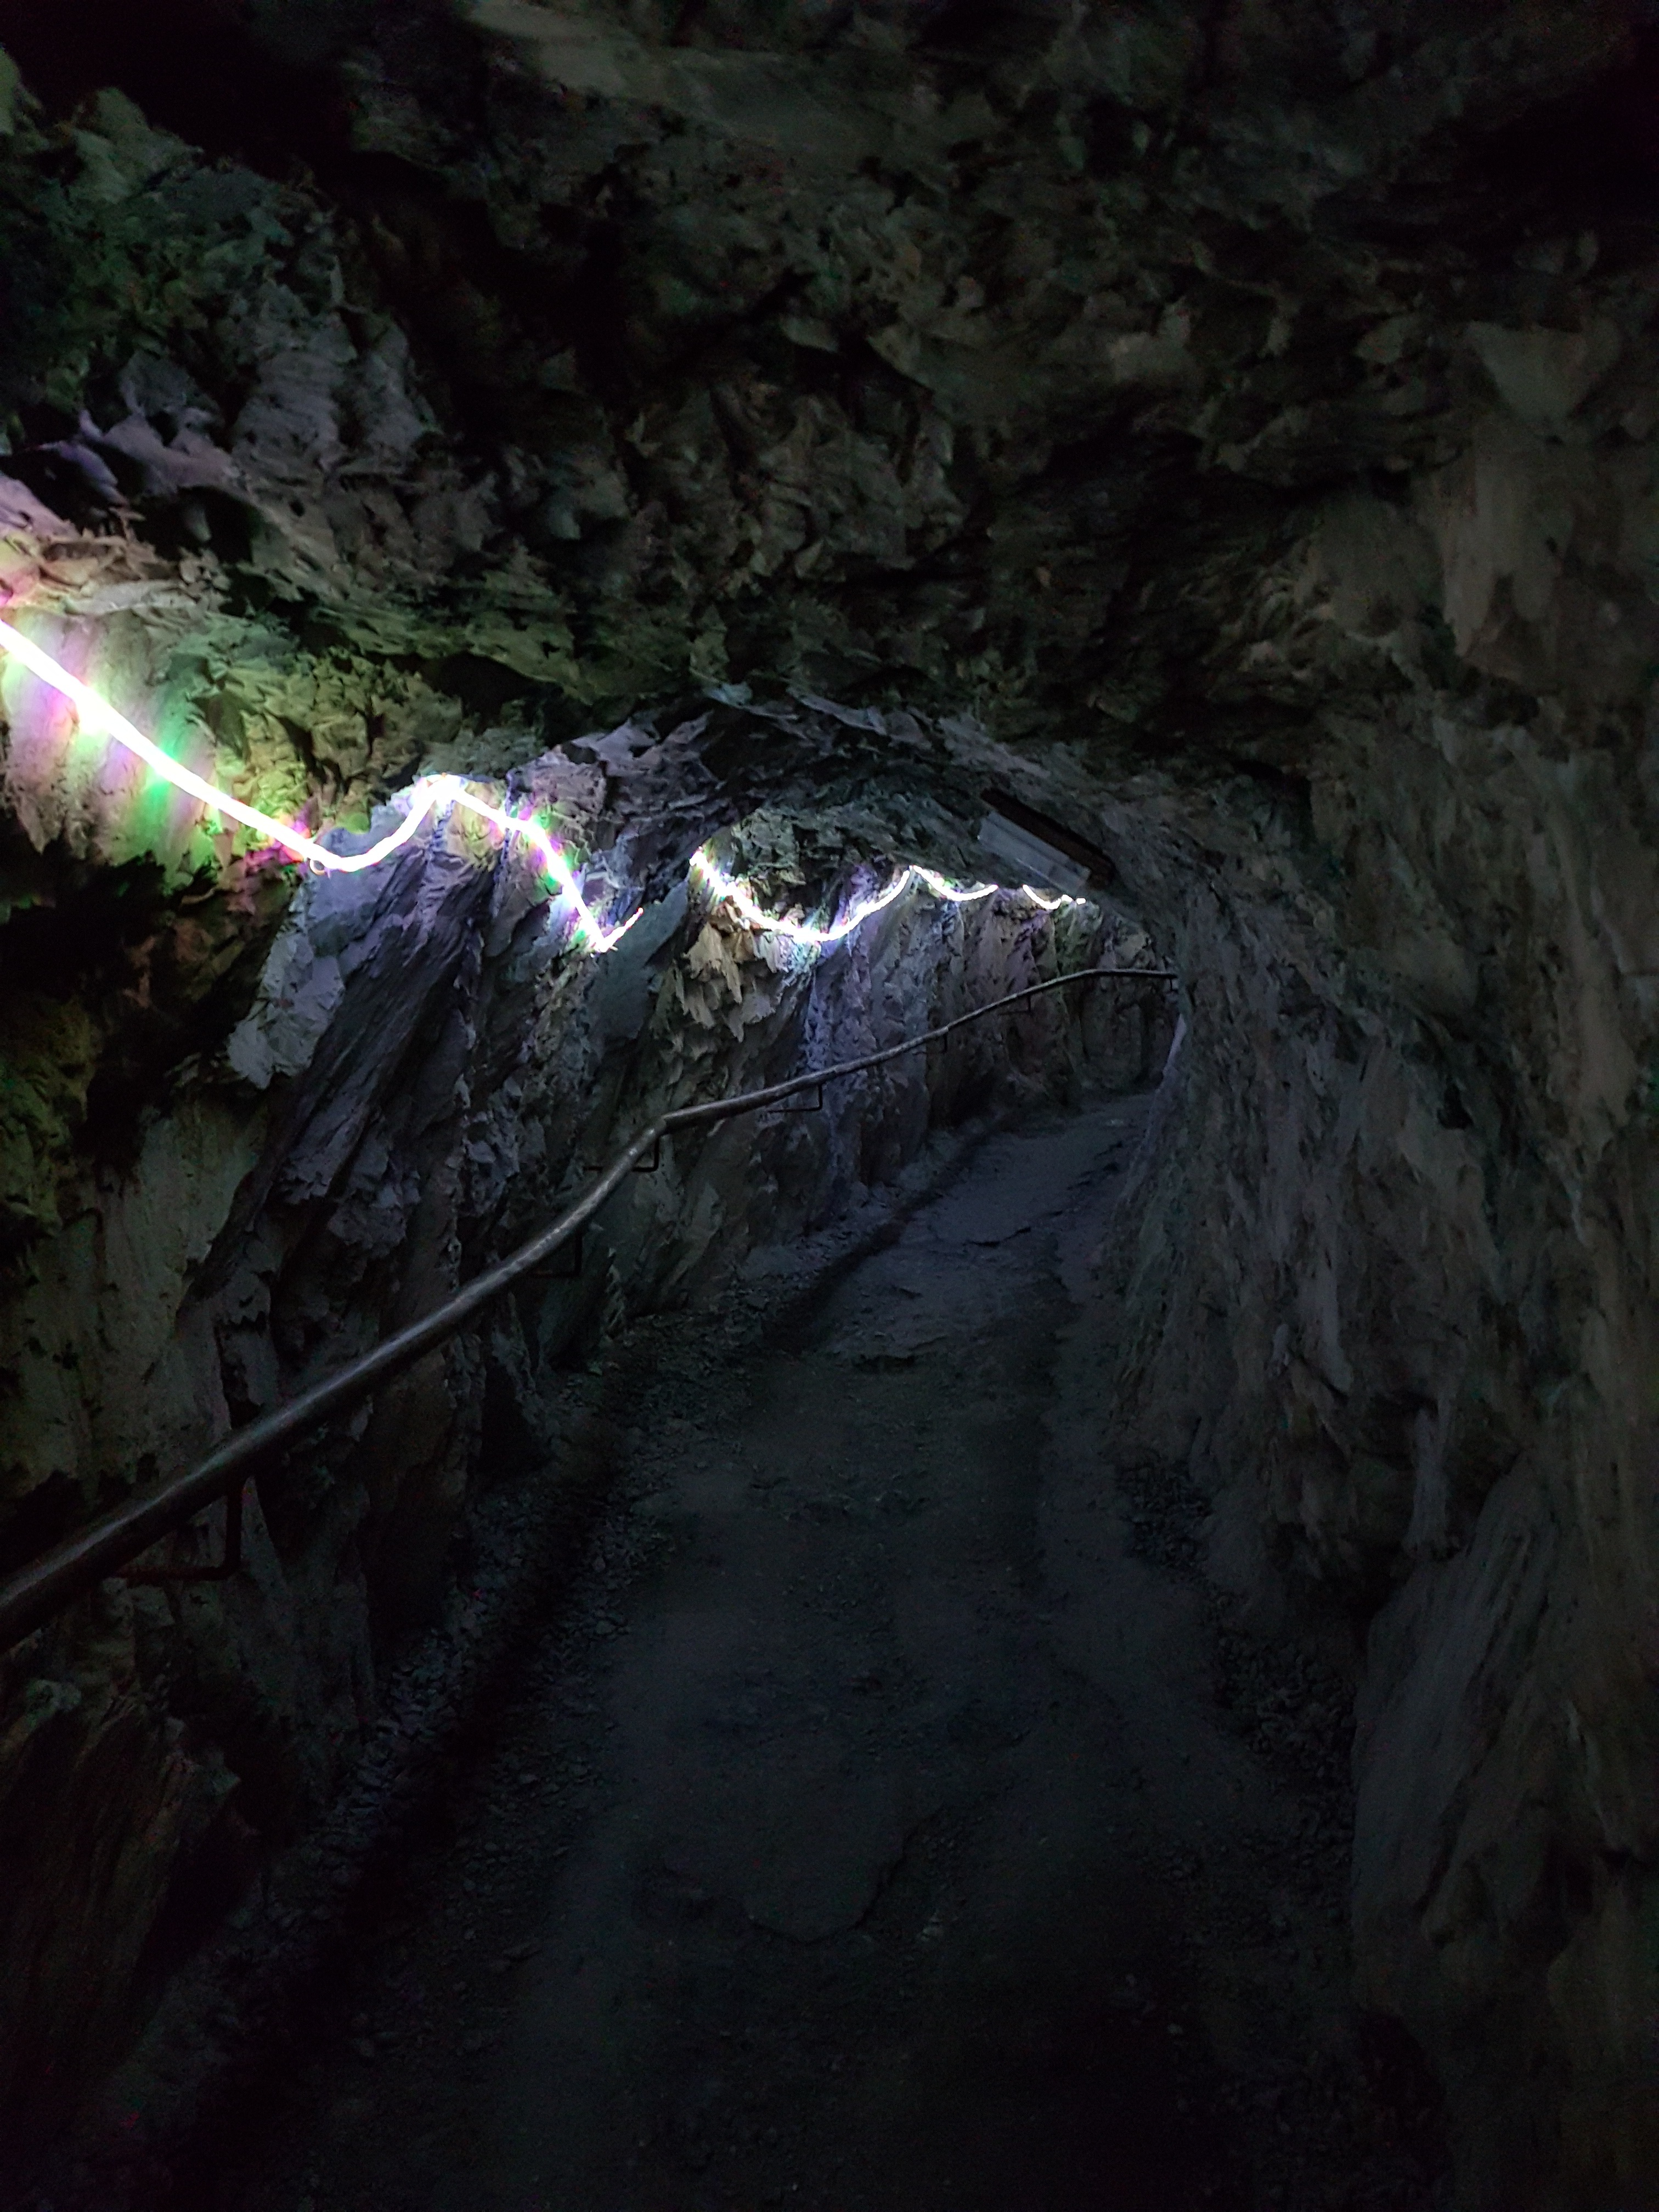
formation, cave, darkness, screenshot, caving, landform, geographical feature, pit cave